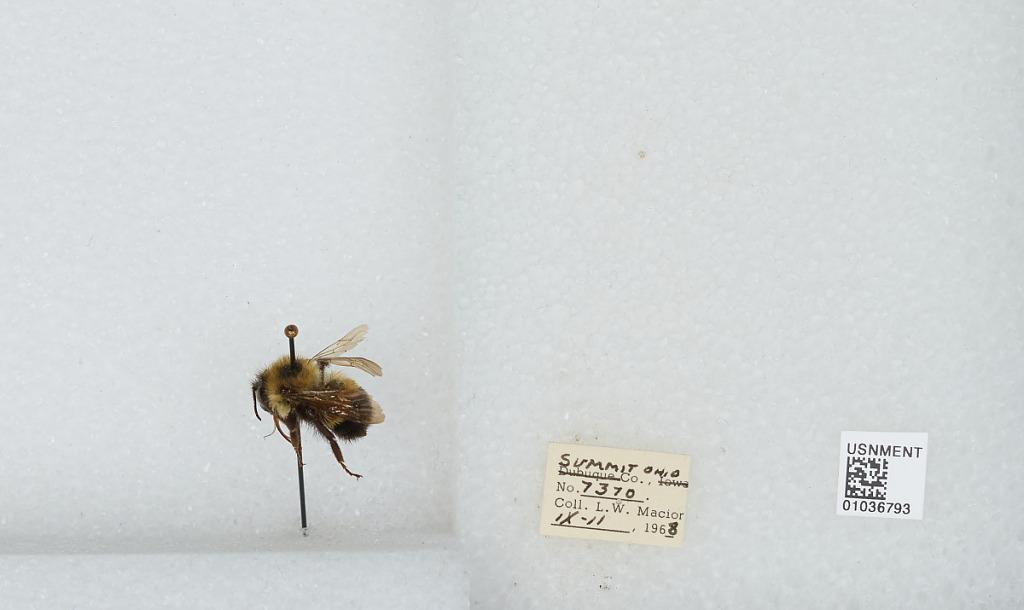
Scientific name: Bombus (Pyrobombus) vagans vagans Smith
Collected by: L. Macior
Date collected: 1968-9-11
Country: United States
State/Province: Ohio
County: Summit
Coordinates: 41.0917, -81.5594